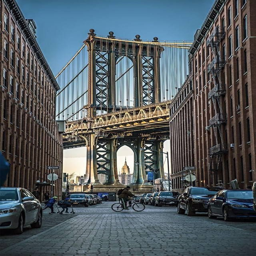
a spot where you can see building through filming location